HMS Upholder (P37)

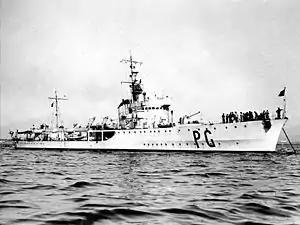
Italian torpedo boat "Pegaso", which may have sunk HMS "Upholder" off Tripoli

The most likely explanation for her loss is that after being spotted by a reconnaissance seaplane, she fell victim to depth charges dropped by the northeast of Tripoli on 14 April 1942 in the position , although no debris was seen on the surface. The attack was north-east from Wanklyn's patrol area and he may have changed position to find more targets. It is also possible that the submarine was sunk by a mine on 11 April 1942 near Tripoli, when a submarine was reported close to a minefield. A third and less likely theory came from an alleged air and surface attack on a submarine contact by German aircraft and the escort of a convoy on 14 April off Misrata, but no official Axis record of this action was found after the end of the war.